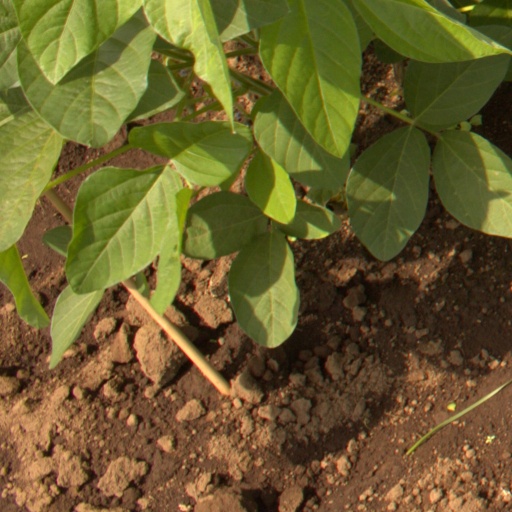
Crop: soybean